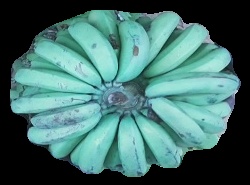
Variety: pachbale
Grade: grade2